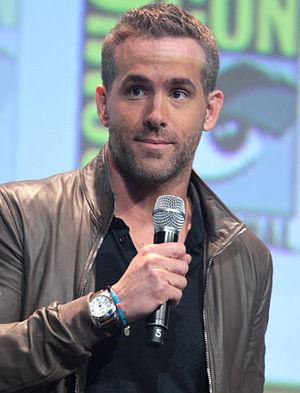
Deadpool est un film de super-héros américain réalisé par Tim Miller, sorti en 2016.